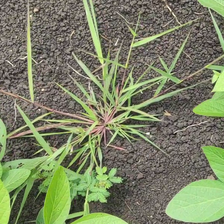
Weed species: Digitaria_SP_(Digitaria Sanguinalis )